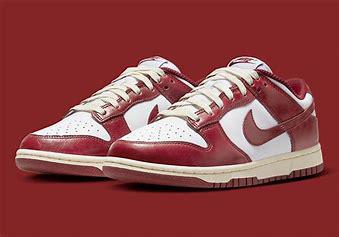
Brand: Nike
Model: kg Nike Dunk